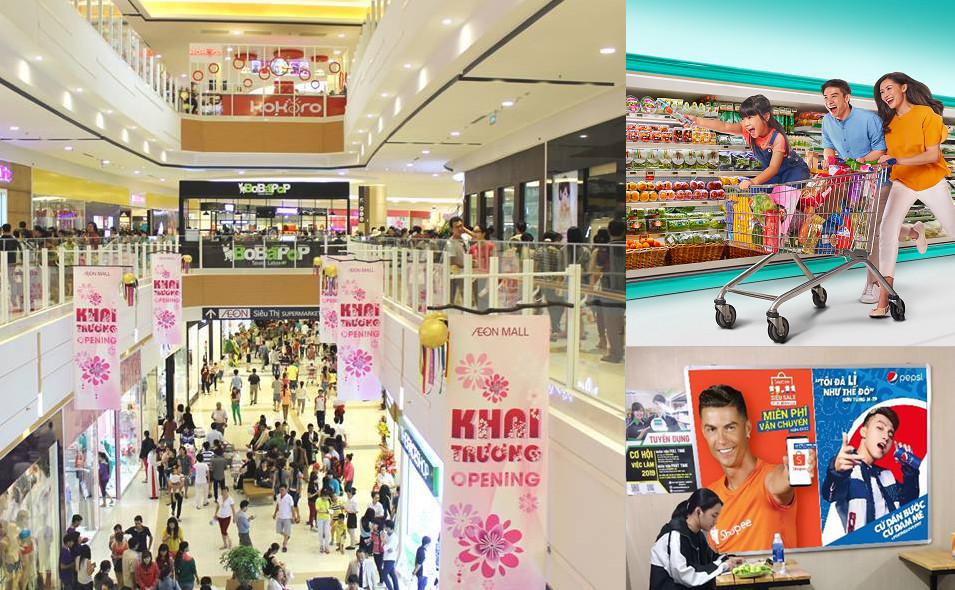
có nhiều người xuất hiện ở trung tâm thương mại trong bức ảnh phía bên trái